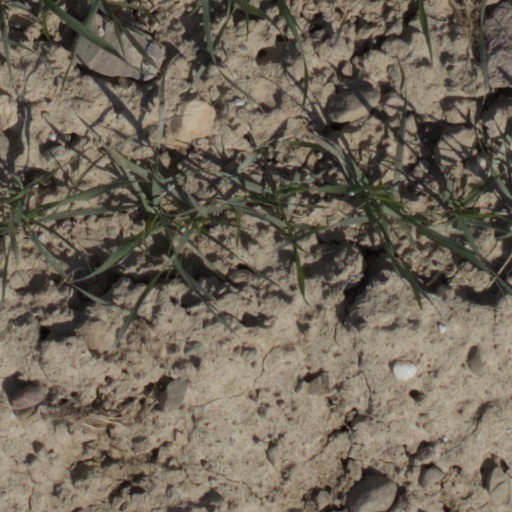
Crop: wheat